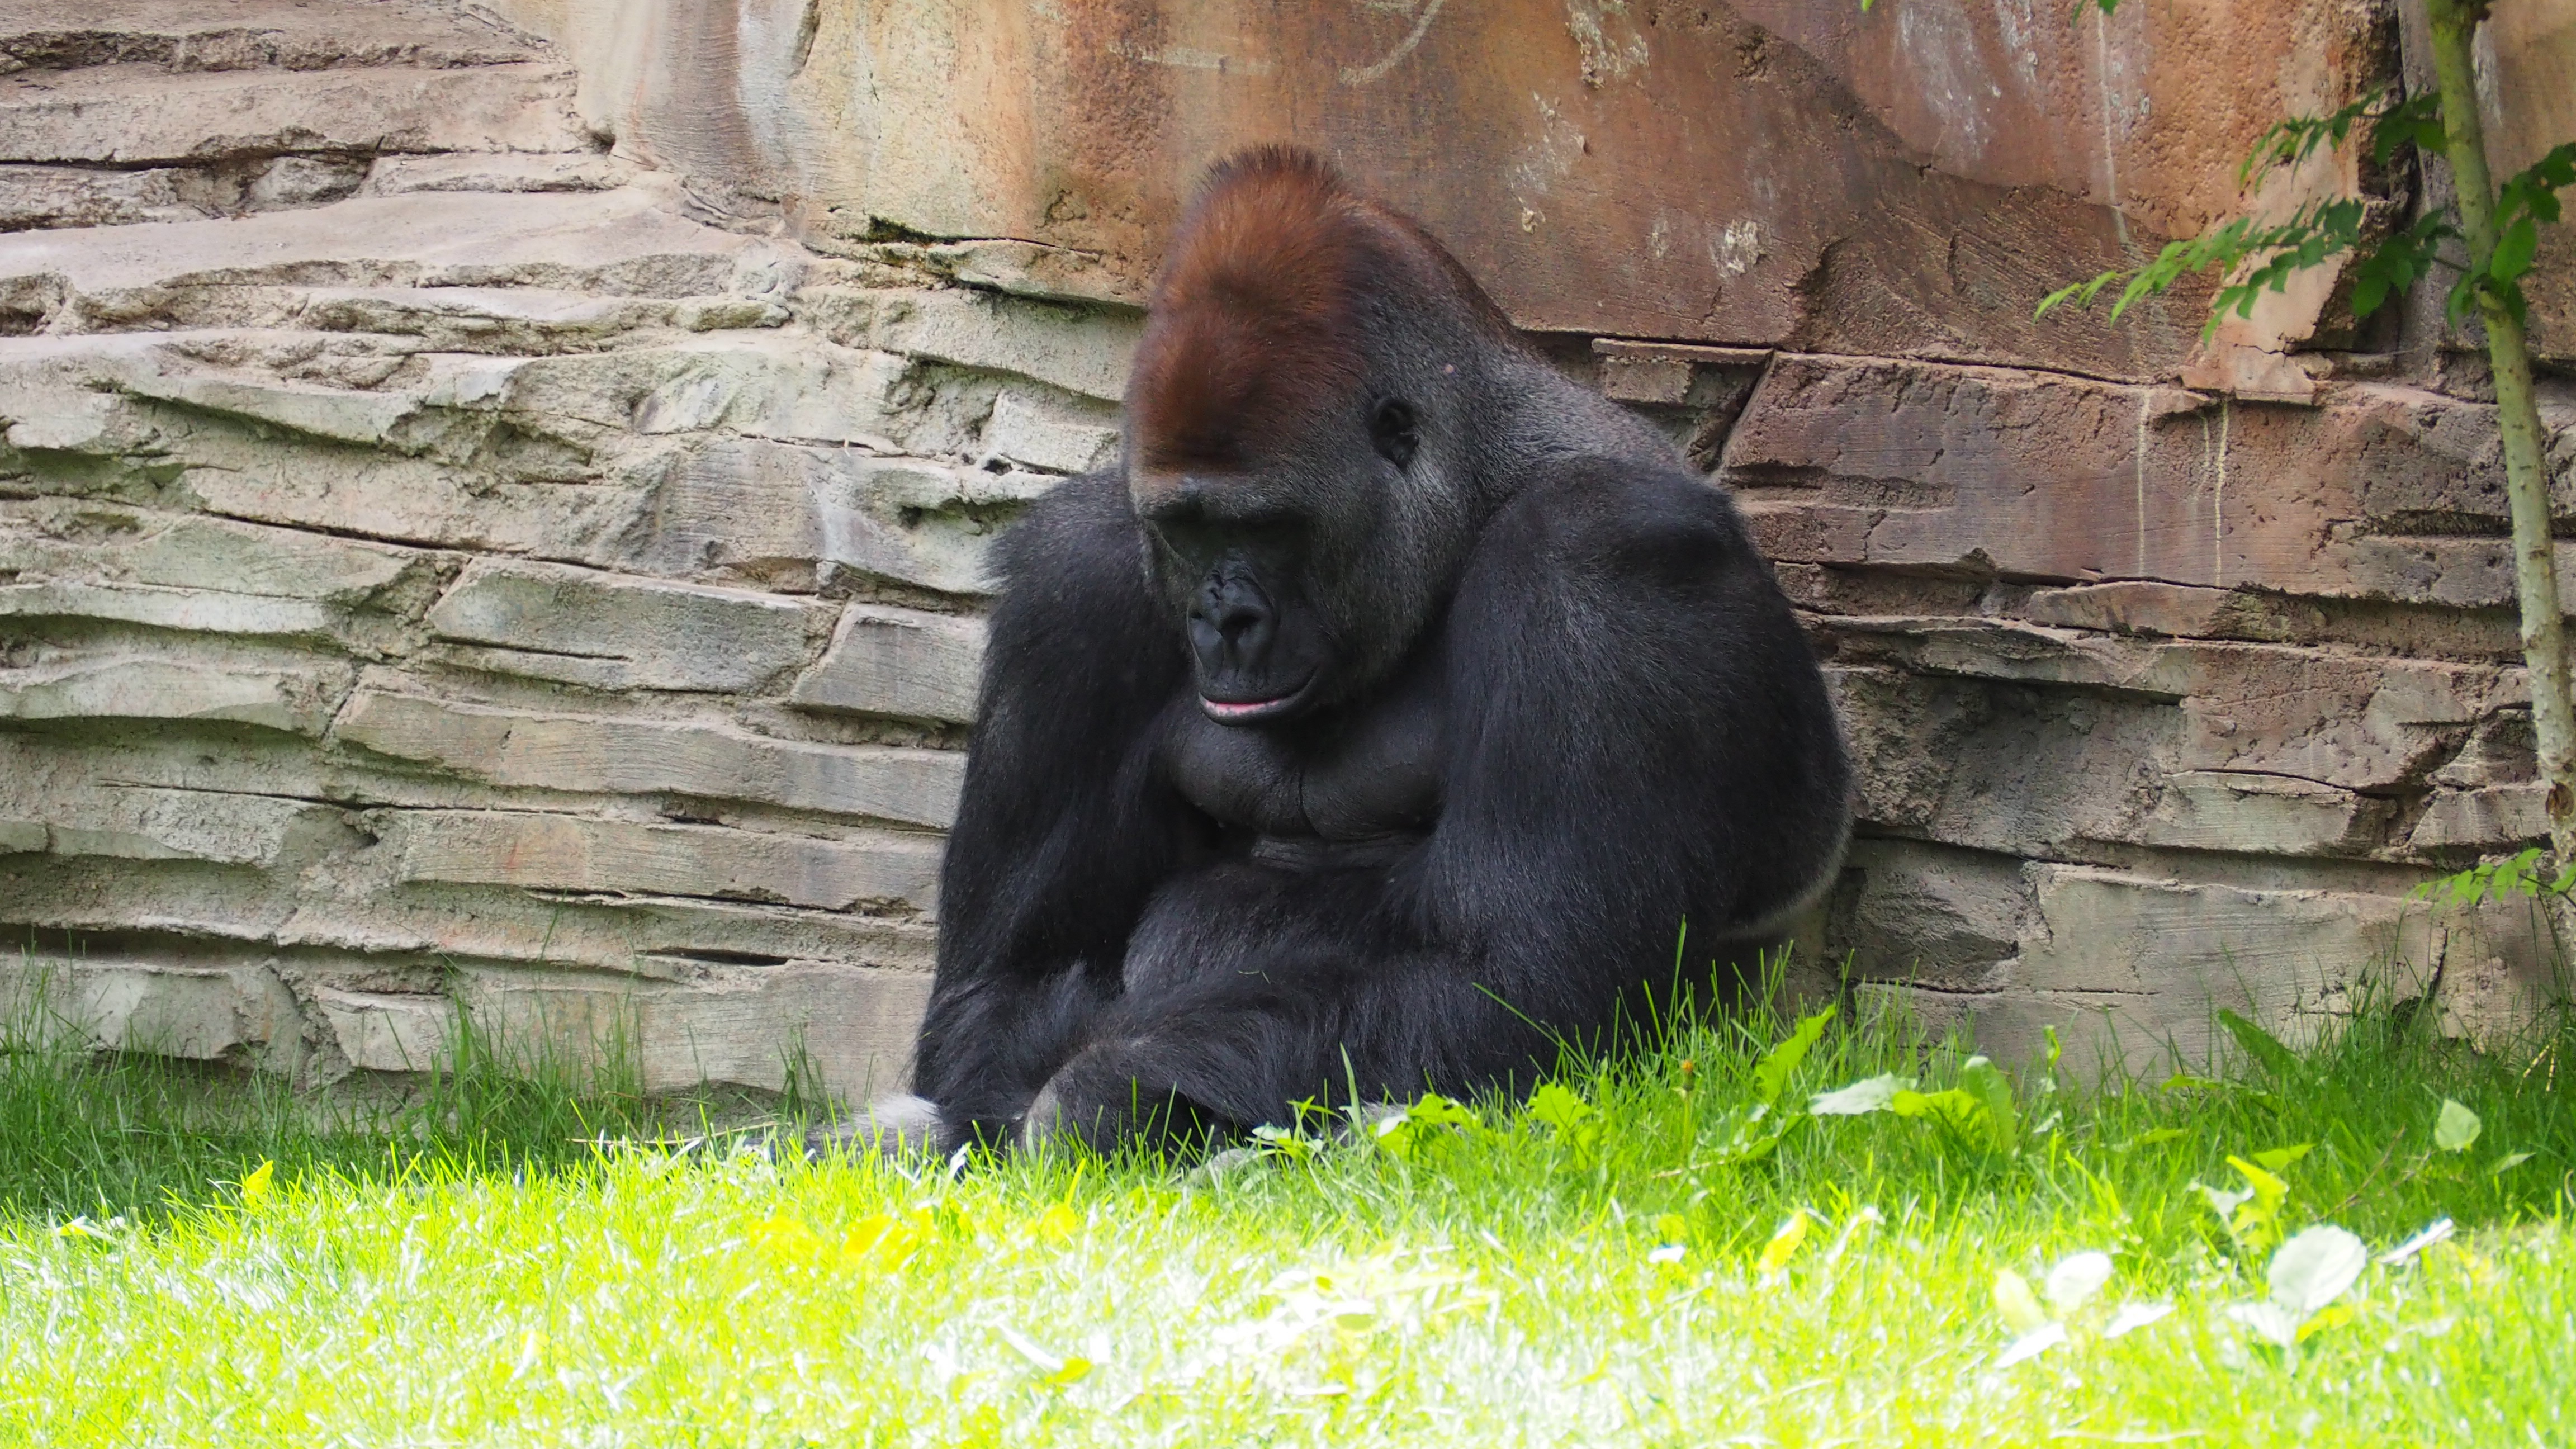
animal, wildlife, wild, zoo, mammal, monkey, fauna, primate, gorilla, chimpanzee, sad, king, ape, vertebrate, kong, strong, powerful, disappointed, pouting, western gorilla, great ape, common chimpanzee